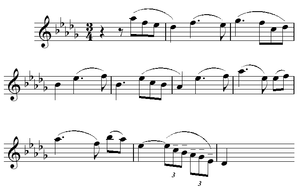
Le Concerto pour piano nᵒ 1 en si bémol mineur, op. 23, est un concerto du compositeur russe Piotr Ilitch Tchaïkovski, composé entre novembre 1874 et février 1875, et révisé par le compositeur durant l’été 1879, et à nouveau, en décembre 1888.